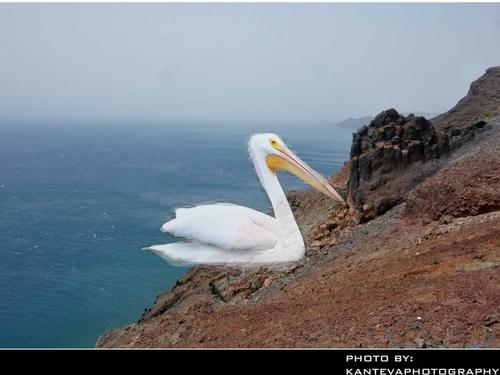
Bird species: White_Pelican
Bird type: waterbird
Background: water